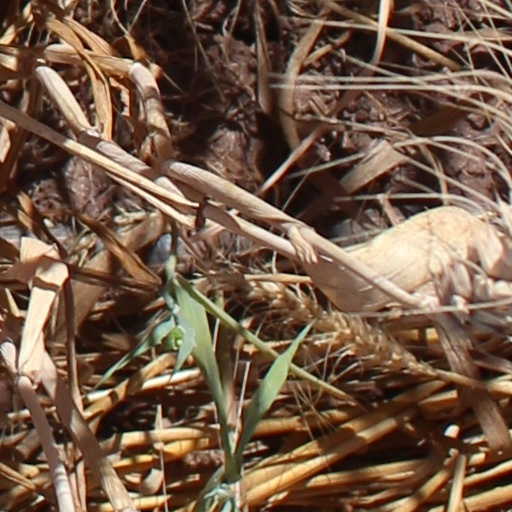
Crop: wheat